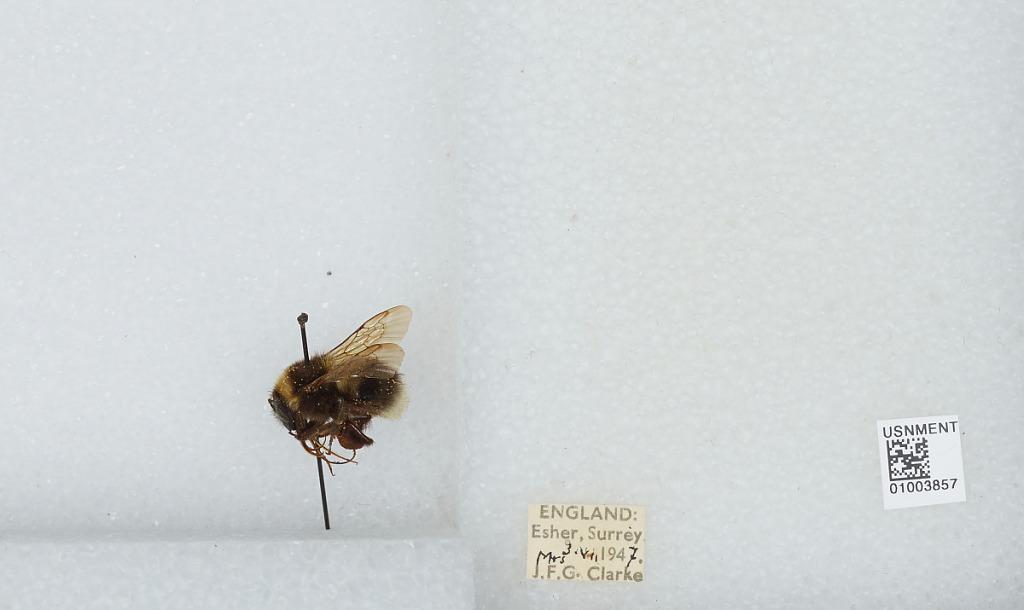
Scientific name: Bombus (Megabombus) hortorum (Linnaeus)
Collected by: J. Clarke
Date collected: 1947-7-3
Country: United Kingdom
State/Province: England
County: Surrey
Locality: Esher, Elmbridge
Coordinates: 51.3691, -0.365